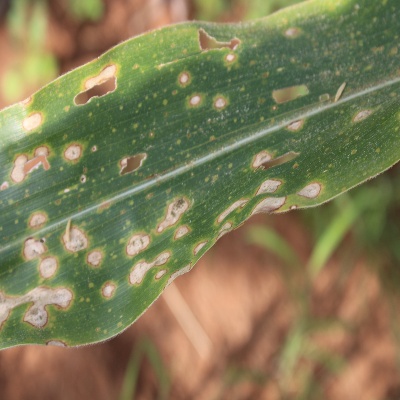
Crop: Maize
Condition: leaf spot